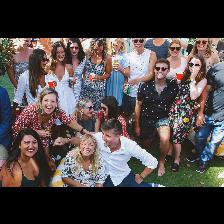
Label: Human